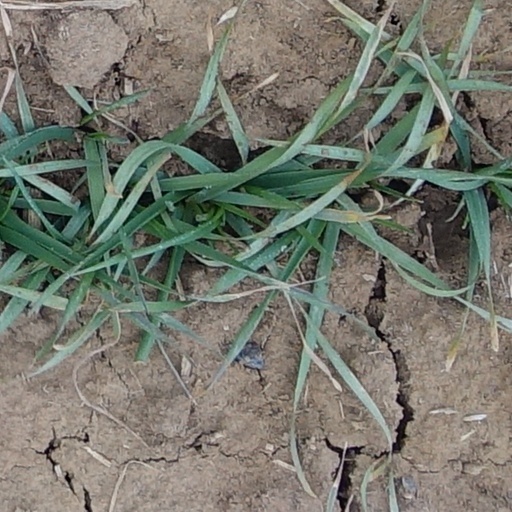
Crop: wheat